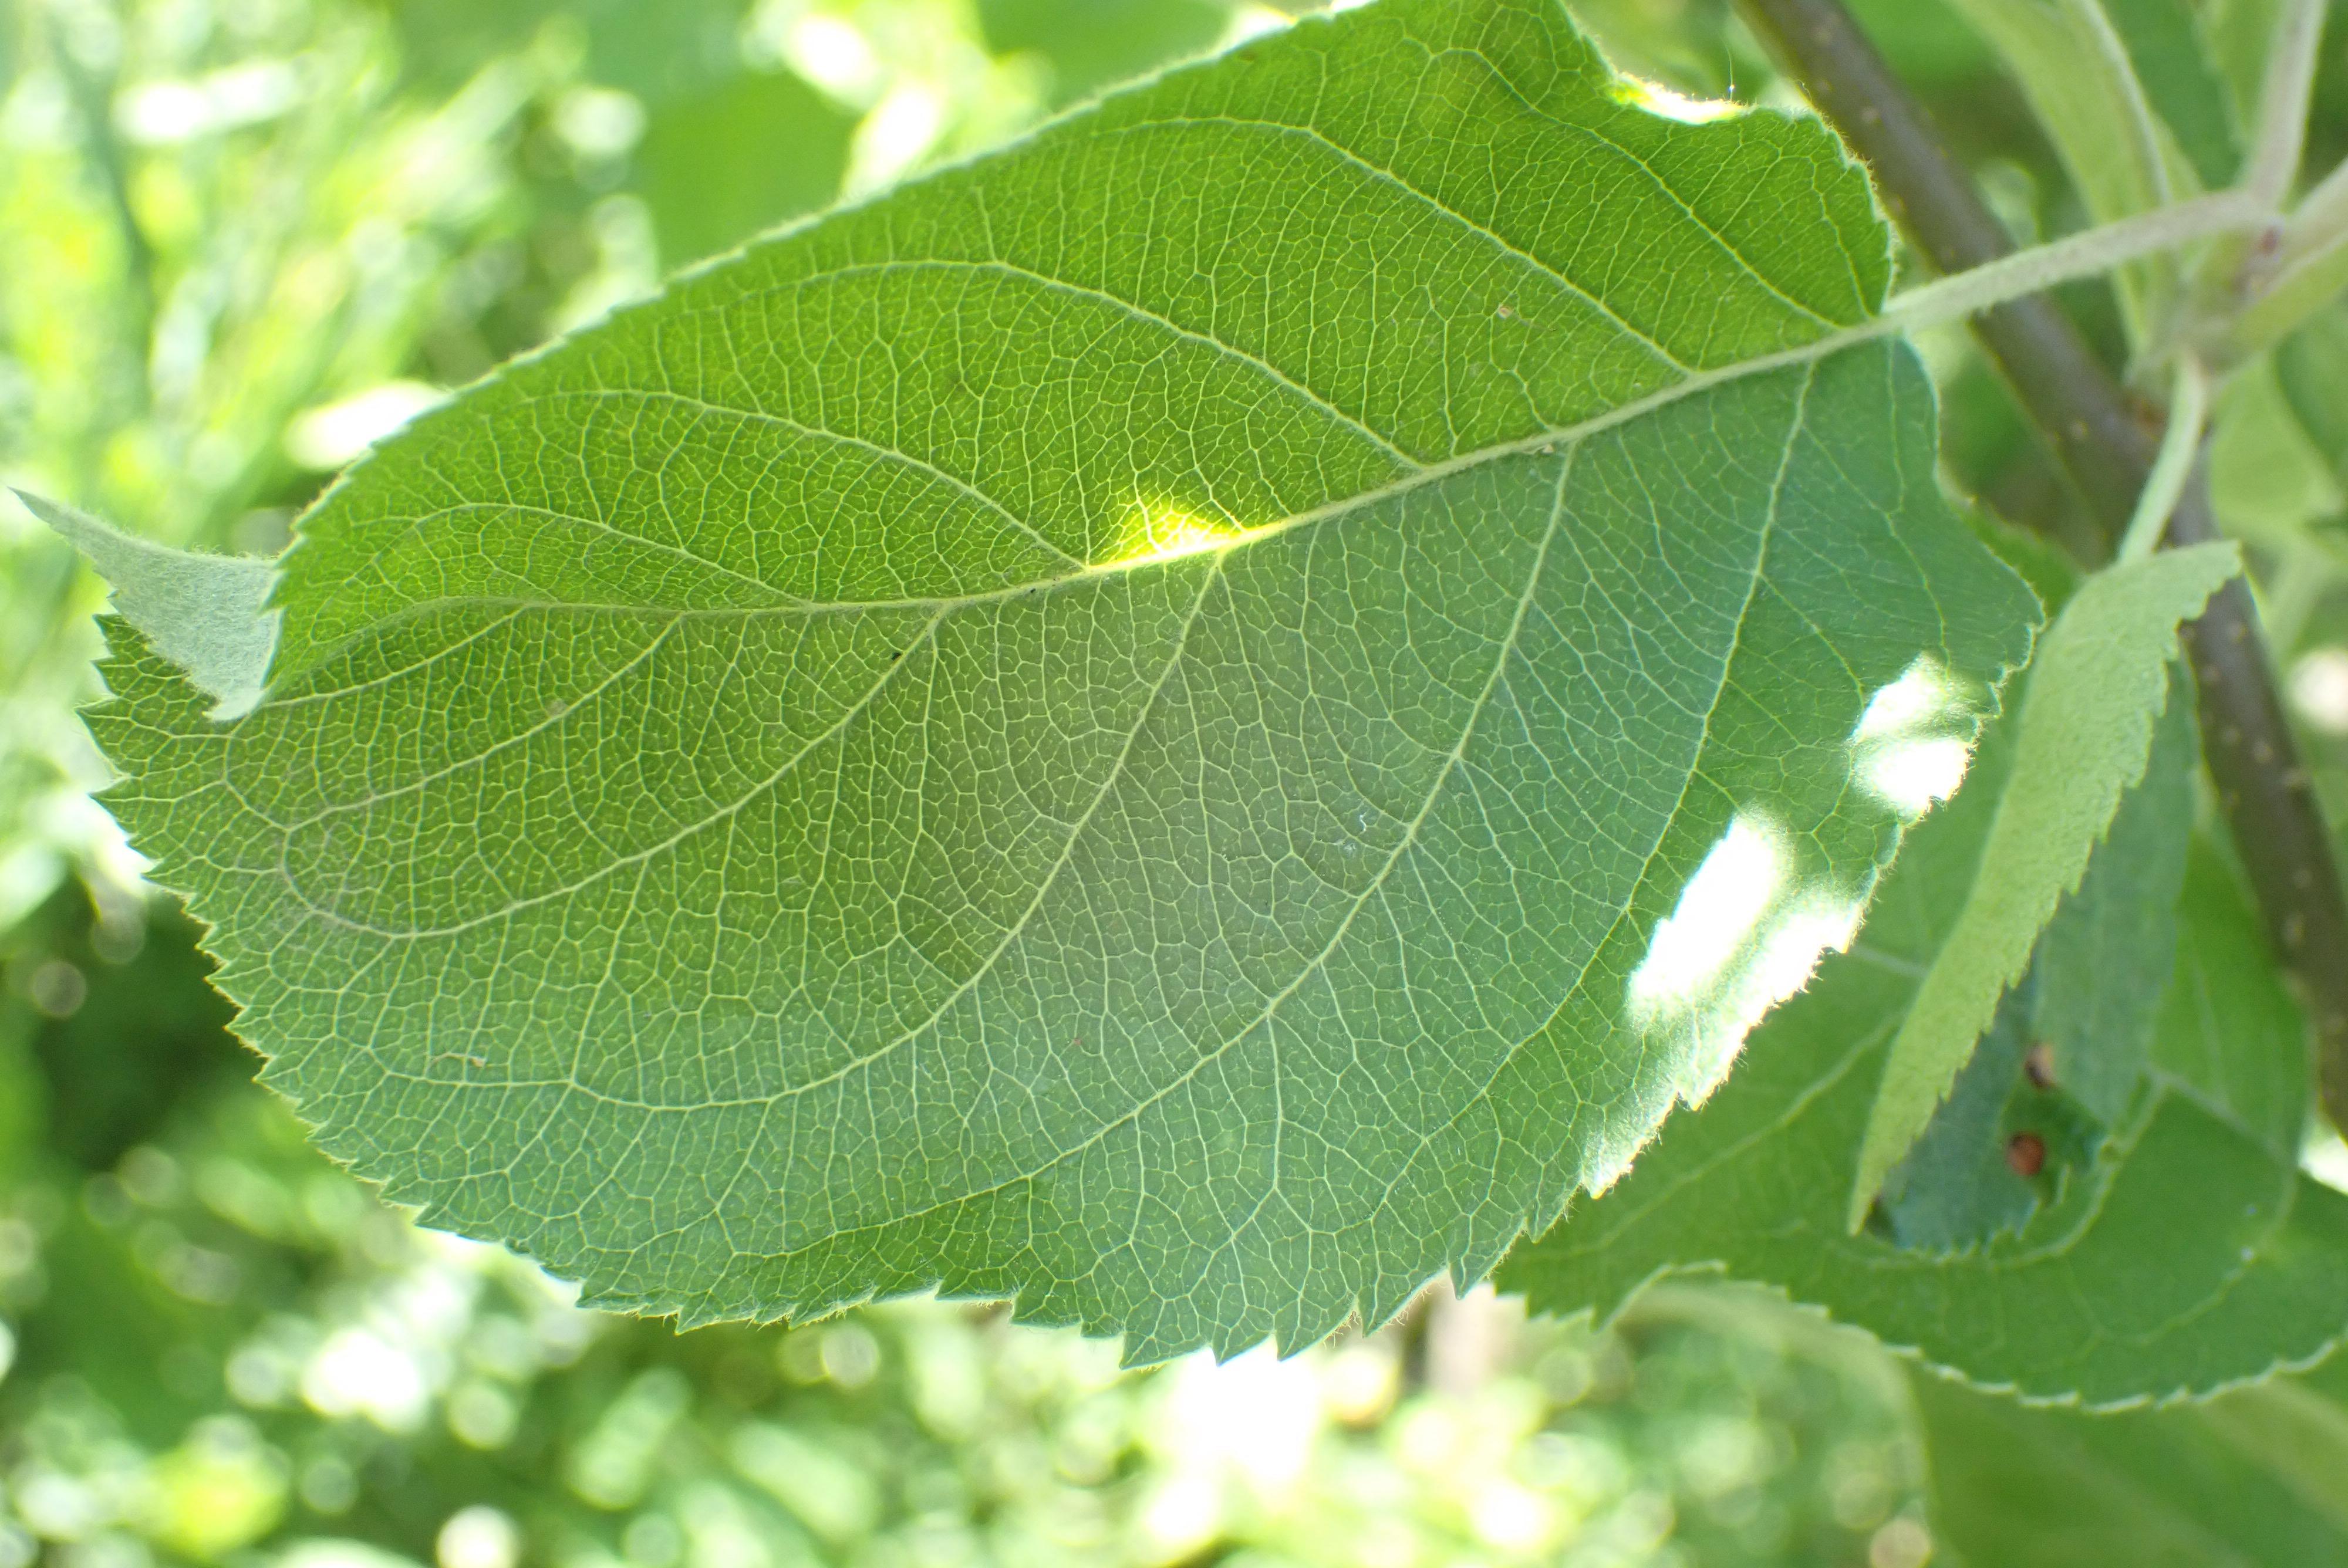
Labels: healthy